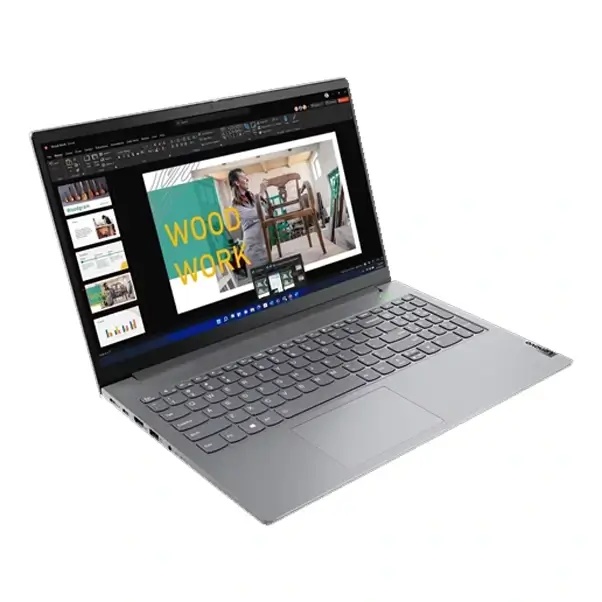
Pc Portable LENOVO THINKBOOK 15 G4 i7 - 16gb Ram - 512 SSD - 15 Pouces
Résumé La tête froide, même sous la pression, tout comme vous ! L’ordinateur portable Lenovo ThinkBook 15 Gen 4 (15" Intel) garde la tête froide, même sous la pression. Avec des processeurs Intel ® Core™ de 12 e génération et un stockage double SSD en option (jusqu’à 2 To), cet ordinateur peut répondre à tous vos besoins informatiques. De plus, sa fonction de refroidissement intelligent ajuste la vitesse du ventilateur, la capacité thermique et l’autonomie de la batterie pour que le système reste opérationnel même en cas d’utilisation intensive. Un style entièrement fonctionnel Vous recherchez un ordinateur portable ultramobile, fin et élégant ? L’élégant Lenovo ThinkBook 15 Gen 4 bicolore ne mesure que 18,9 mm d’épaisseur et ne pèse que 1,7 kg Le mode Veille moderne réactive le système en une seconde seulement à l’ouverture du capot supérieur et se connecte à Internet une seconde plus tard. De plus, avec des cadres d’affichage étroits et un rapport écran-boîtier de 88 %, vous bénéficierez d’une surface d’écran importante et d’une vue imprenable. Profitez des atouts de vPro Sur certains modèles, le processeur Intel ® Core™ série i de 12 e génération du ThinkBook 15 Gen 4 bénéficie des avantages de la technologie Intel ® vPro ® Essentials. Cette technologie, conçue pour les PME, maximise la productivité, fluidifie le multitâche, assure une connectivité et des visioconférences haut de gamme, protège vos données et rationalise la gestion des PC. Travaillez sous un nouveau jour Grâce à son écran Full HD, le ThinkBook 15 Gen 4 offre des images nettes et sans scintillement, et inclut la mise à l’échelle de la résolution vidéo pour améliorer les vidéos basse résolution. Les options incluent la certification TÜV Rheinland Low Blue Light pour réduire la fatigue oculaire et des modèles intégrant 100 % de la palette de couleurs sRGB qui offrent des images plus précises et plus réalistes. Des modèles à écran tactile sont également disponibles pour une interaction directe. Des téléconférences professionnelles Les fonctionnalités d’IA du ThinkBook 15 Gen 4 permettent de garder calme et concentration lors des téléconférences en limitant le bruit ambiant. Plusieurs paramètres vous permettent d’adapter le son de votre téléconférence à votre environnement. Avez-vous du mal à trouver des écouteurs lorsque vous en avez besoin ? La Versa Bay, en option, est un tiroir innovant situé dans le châssis de l’ordinateur portable qui permet d’accéder à une paire d’écouteurs. Une multitude de connexions Les ordinateurs portables étant de plus en plus petits, certains offrent moins d’options de connectivité. Pas les ThinkBook de Lenovo, qui ont tous les ports dont vous avez besoin. Pour des transferts de fichiers rapides, le portable ThinkBook 15 Gen 4 dispose d’un port Thunderbolt™ 4, ainsi que des ports USB, HDMI et autres pour connecter des imprimantes et d’autres périphériques. De plus, les options Wi-Fi 6E rapides vous permettent de vous connecter rapidement à des plateformes publiques bondées avec peu de temps de latence et de mise en mémoire tampon. Les caractéristiques et spécifications ci-contre ne reflètent pas forcément les versions disponibles à la vente dans ce pays ! Ouvrez la porte à de meilleurs résultats Lenovo Premier Support Plus permet une résolution des problèmes plus rapide, protège votre investissement et anticipe les problèmes informatiques avant même qu’ils ne surviennent. Une prise en charge complète du matériel et des logiciels OEM Un point de contact unique avec des ingénieurs chevronnés Des gestionnaires de comptes techniques qui assurent une relation dynamique et se chargent de faire remonter les problèmes Un traitement prioritaire pour les prestations de services et les pièces de rechange Couverture de batterie scellée jusqu'à 3 ans Détection prédictive des problèmes, création de cas et notification SEM pour le reporting proactif des actifs & la gestion des relations Accidental Damage Protection En savoir plus Protégez votre investissement de tout dommage opérationnel ou structurel dû à des incidents courants tels que des chutes, des écoulements de liquides ou des surtensions électriques. Ce programme de protection permet d’avoir des budgets prévisibles, minimise les difficultés engendrées par les coûts de réparation imprévus, et vous fait faire des économies significatives sur les réparations non. 1,2 MISES À NIVEAU DE GARANTIE L’intervention sur site optimise la disponibilité et la productivité de votre PC car vous bénéficiez d’un service de réparation pratique et rapide, directement chez vous. En complément, avec le service « CRU installée par un technicien », toutes les pièces internes remplaçables par le client (CRU) pourront être installées pour vous par un technicien formé 1 . EXTENSIONS DE GARANTIE Proposé à prix fixe pour une période déterminée, ce service (tout comme l’extension de garantie sur la batterie scellée) vous permet de budgétiser avec précision les coûts des PC, de protéger vos investissements et de réduire leur coût total de possession au fil du temps 1 . CONSERVATION DU DISQUE (KYD) Le service Keep Your Drive de Lenovo offre un moyen pratique et sécurisé de conserver vos disques et vos données confidentielles en cas de panne matérielle. Keep Your Drive prend en charge les initiatives de sécurité informatique, en conservant les données sensibles de l’entreprise sur site. Disponible lors de l’achat de systèmes et à tout moment pendant la période de garantie, cette couverture se poursuit pendant toute la durée de la garantie limitée du système (même si le disque dur a été remplacé).
Brand: DjokStore.ci
Category: Electronics > Computers > Laptops